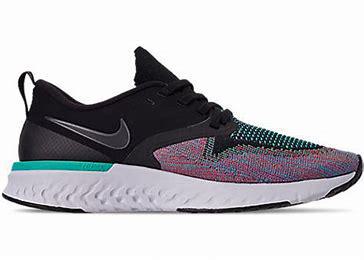
Brand: Nike
Model: Odyssey React Flyknit 2